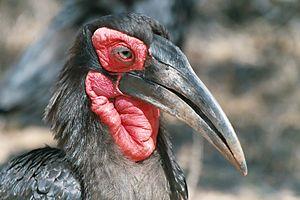
La famille des Bucorvidae est celle des Bucorves ou Calaos terrestres, oiseaux de taille grande à très grande, au long bec courbe surmonté d'un casque creux, avec des caroncules noires ou rouges. Ils possèdent des ailes larges et arrondies, et une longue queue.